Interlocking directorate

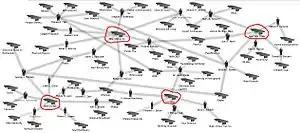
Network diagram showing interlocks between various U.S. corporations/institutions, and four major media/telecom corporations (circled in red).

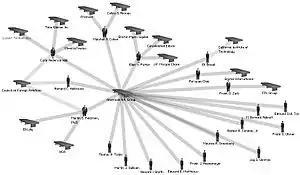
Network diagram showing interlocks of the board members of American International Group (AIG), from 2004 with other U.S. corporations.

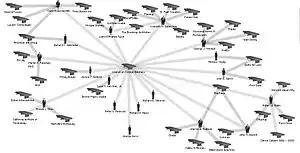
Network diagram showing interlocks between various U.S. corporations and institutions and the Council on Foreign Relations, in 2004

Two or more corporations have interlocking directorates when they share members of their boards of directors or each shares directors with a third firm. A person that sits on multiple boards is known as a "multiple director". Two firms have a "direct interlock" if a director or executive of one firm is also a director of the other, and an "indirect interlock" if a director of each sits on the board of a third firm.